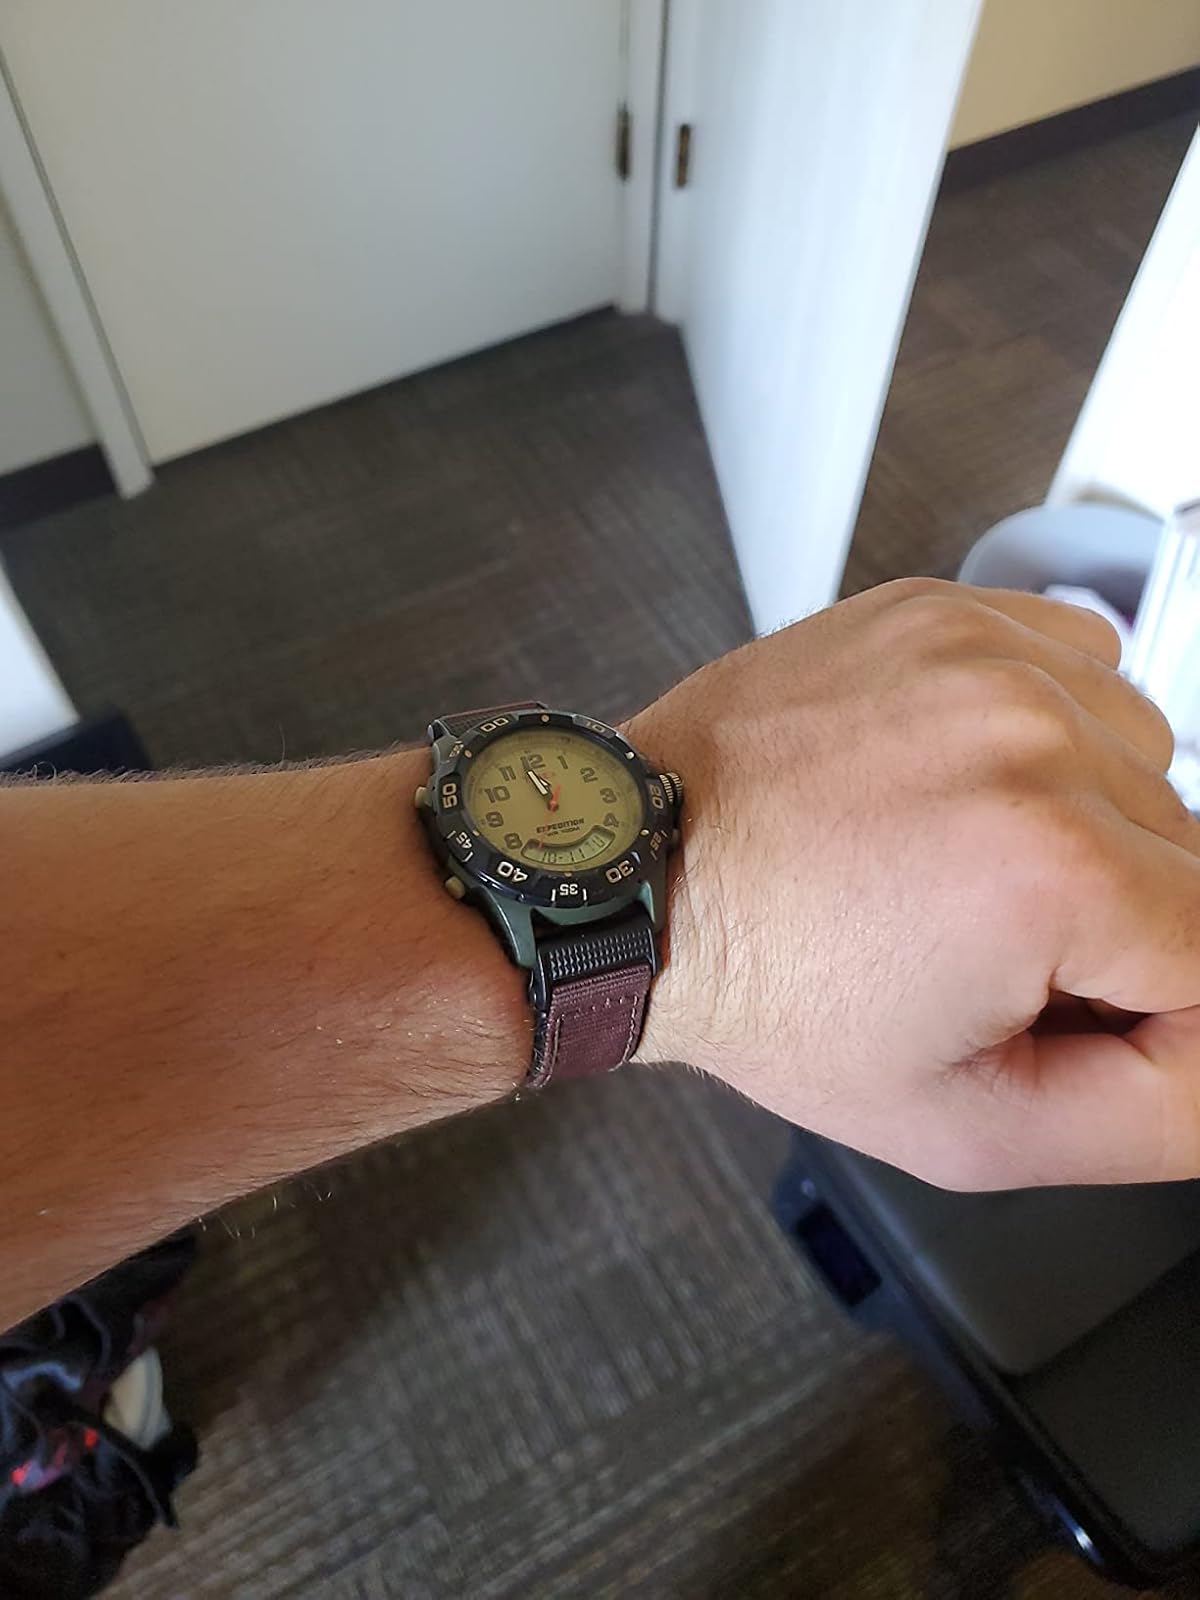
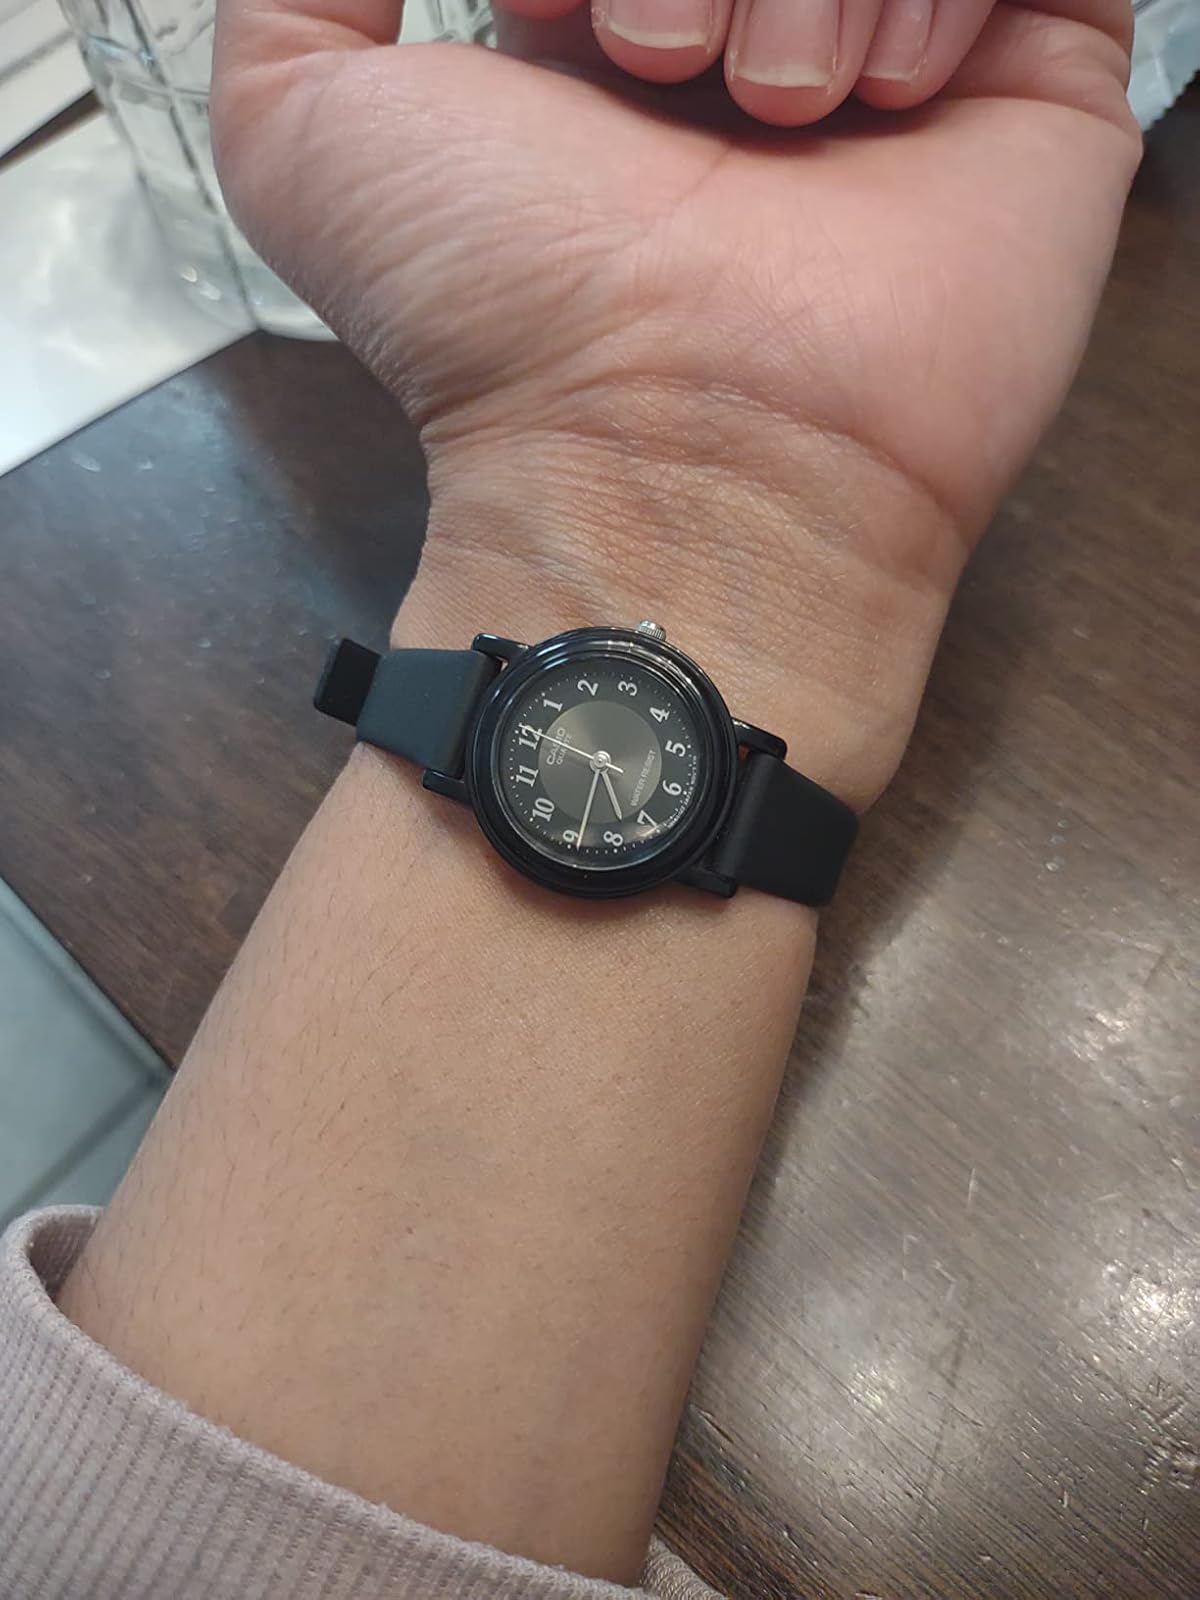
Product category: accessories_watch
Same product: no